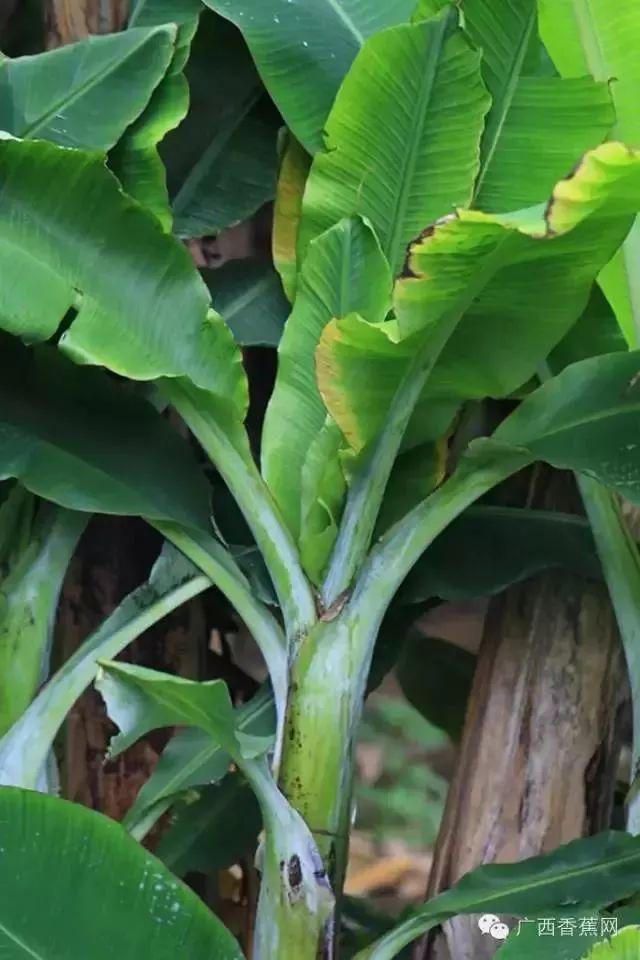
Plant: Banana
Disease: banana bunchy top